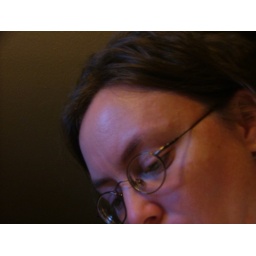
Sitting at the computer at my parents' house in Tupelo.